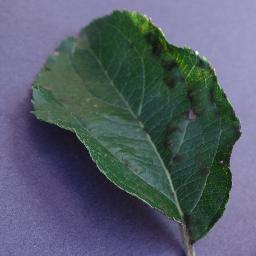
Label: Apple___Apple_scab